Bucknall and Northwood railway station

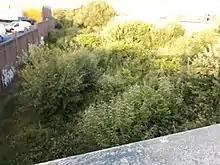
Bucknall and Northwood station site (overgrown) in 2018

Bucknall and Northwood railway station was opened by the North Staffordshire Railway in 1864 to serve the Bucknall area of Stoke-on-Trent. Situated on the company's Biddulph Valley line, the station was served by passenger trains between Stoke and on the Biddulph Valley line and by trains between Stoke and on the Stoke-Leek line. Passenger services on the Biddulph line ceased in 1927, but services on the Leek line continued until May 1956. After this date the station was still used for special and excursion trains until complete closure in 1962.